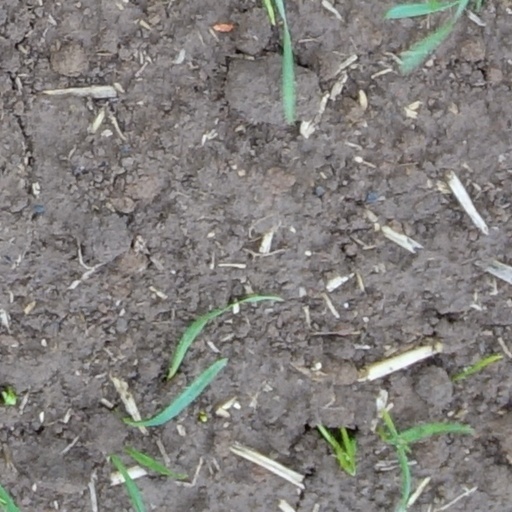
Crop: wheat